List of birds of Fernando de Noronha

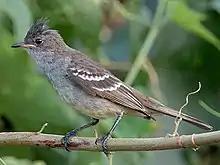
Noronha elaenia

This list of birds of Fernando de Noronha includes species documented in the Brazilian archipelago of Fernando de Noronha, belonging to the state of Pernambuco, located in the western Atlantic Ocean. The backbone of this list is provided by Avibase, and all additions that differ from this list have citations. , there are 80 recorded bird species in Fernando de Noronha.